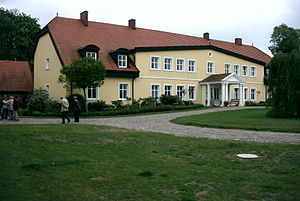
Stolpe an der Peene
Herregården Stolpe, der i dag er hotel og restaurant
Stolpe er en by og kommune i det nordøstlige Tyskland, beliggende i Amt Anklam-Land i den centrale del af Landkreis Vorpommern-Greifswald. Landkreis Vorpommern-Greifswald ligger i delstaten Mecklenburg-Vorpommern.